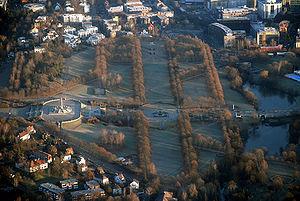
L'installation de Vigeland, à l'origine appelée l'installation de Tørtberg, est située dans le centre du Frognerparken, à Oslo. Il s'agit d'un arrangement de 212 sculptures construites par Gustav Vigeland, à proximité du musée consacré à ce dernier.